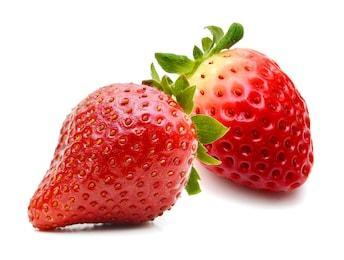
Label: Strawberry